Sekolah Menengah Kebangsaan Anderson

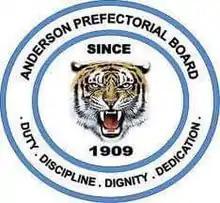

Anderson School Ipoh is also known for their century-old prefectorial board. The prefectorial board, also known as "prefects", has a unique tradition and features making them different from other schools' prefects. Only the best of the best are selected to become members of this highly regarded organisation. Selection criteria for the Head Boy or Head Prefects is via a voting system among prefects and teachers. In 2008, the prefectorial board batch 2007–2008 created a logo and a motto for the school prefects. It is understood that Anderson School Prefects is the only prefects in the nation that has their own logo and motto.